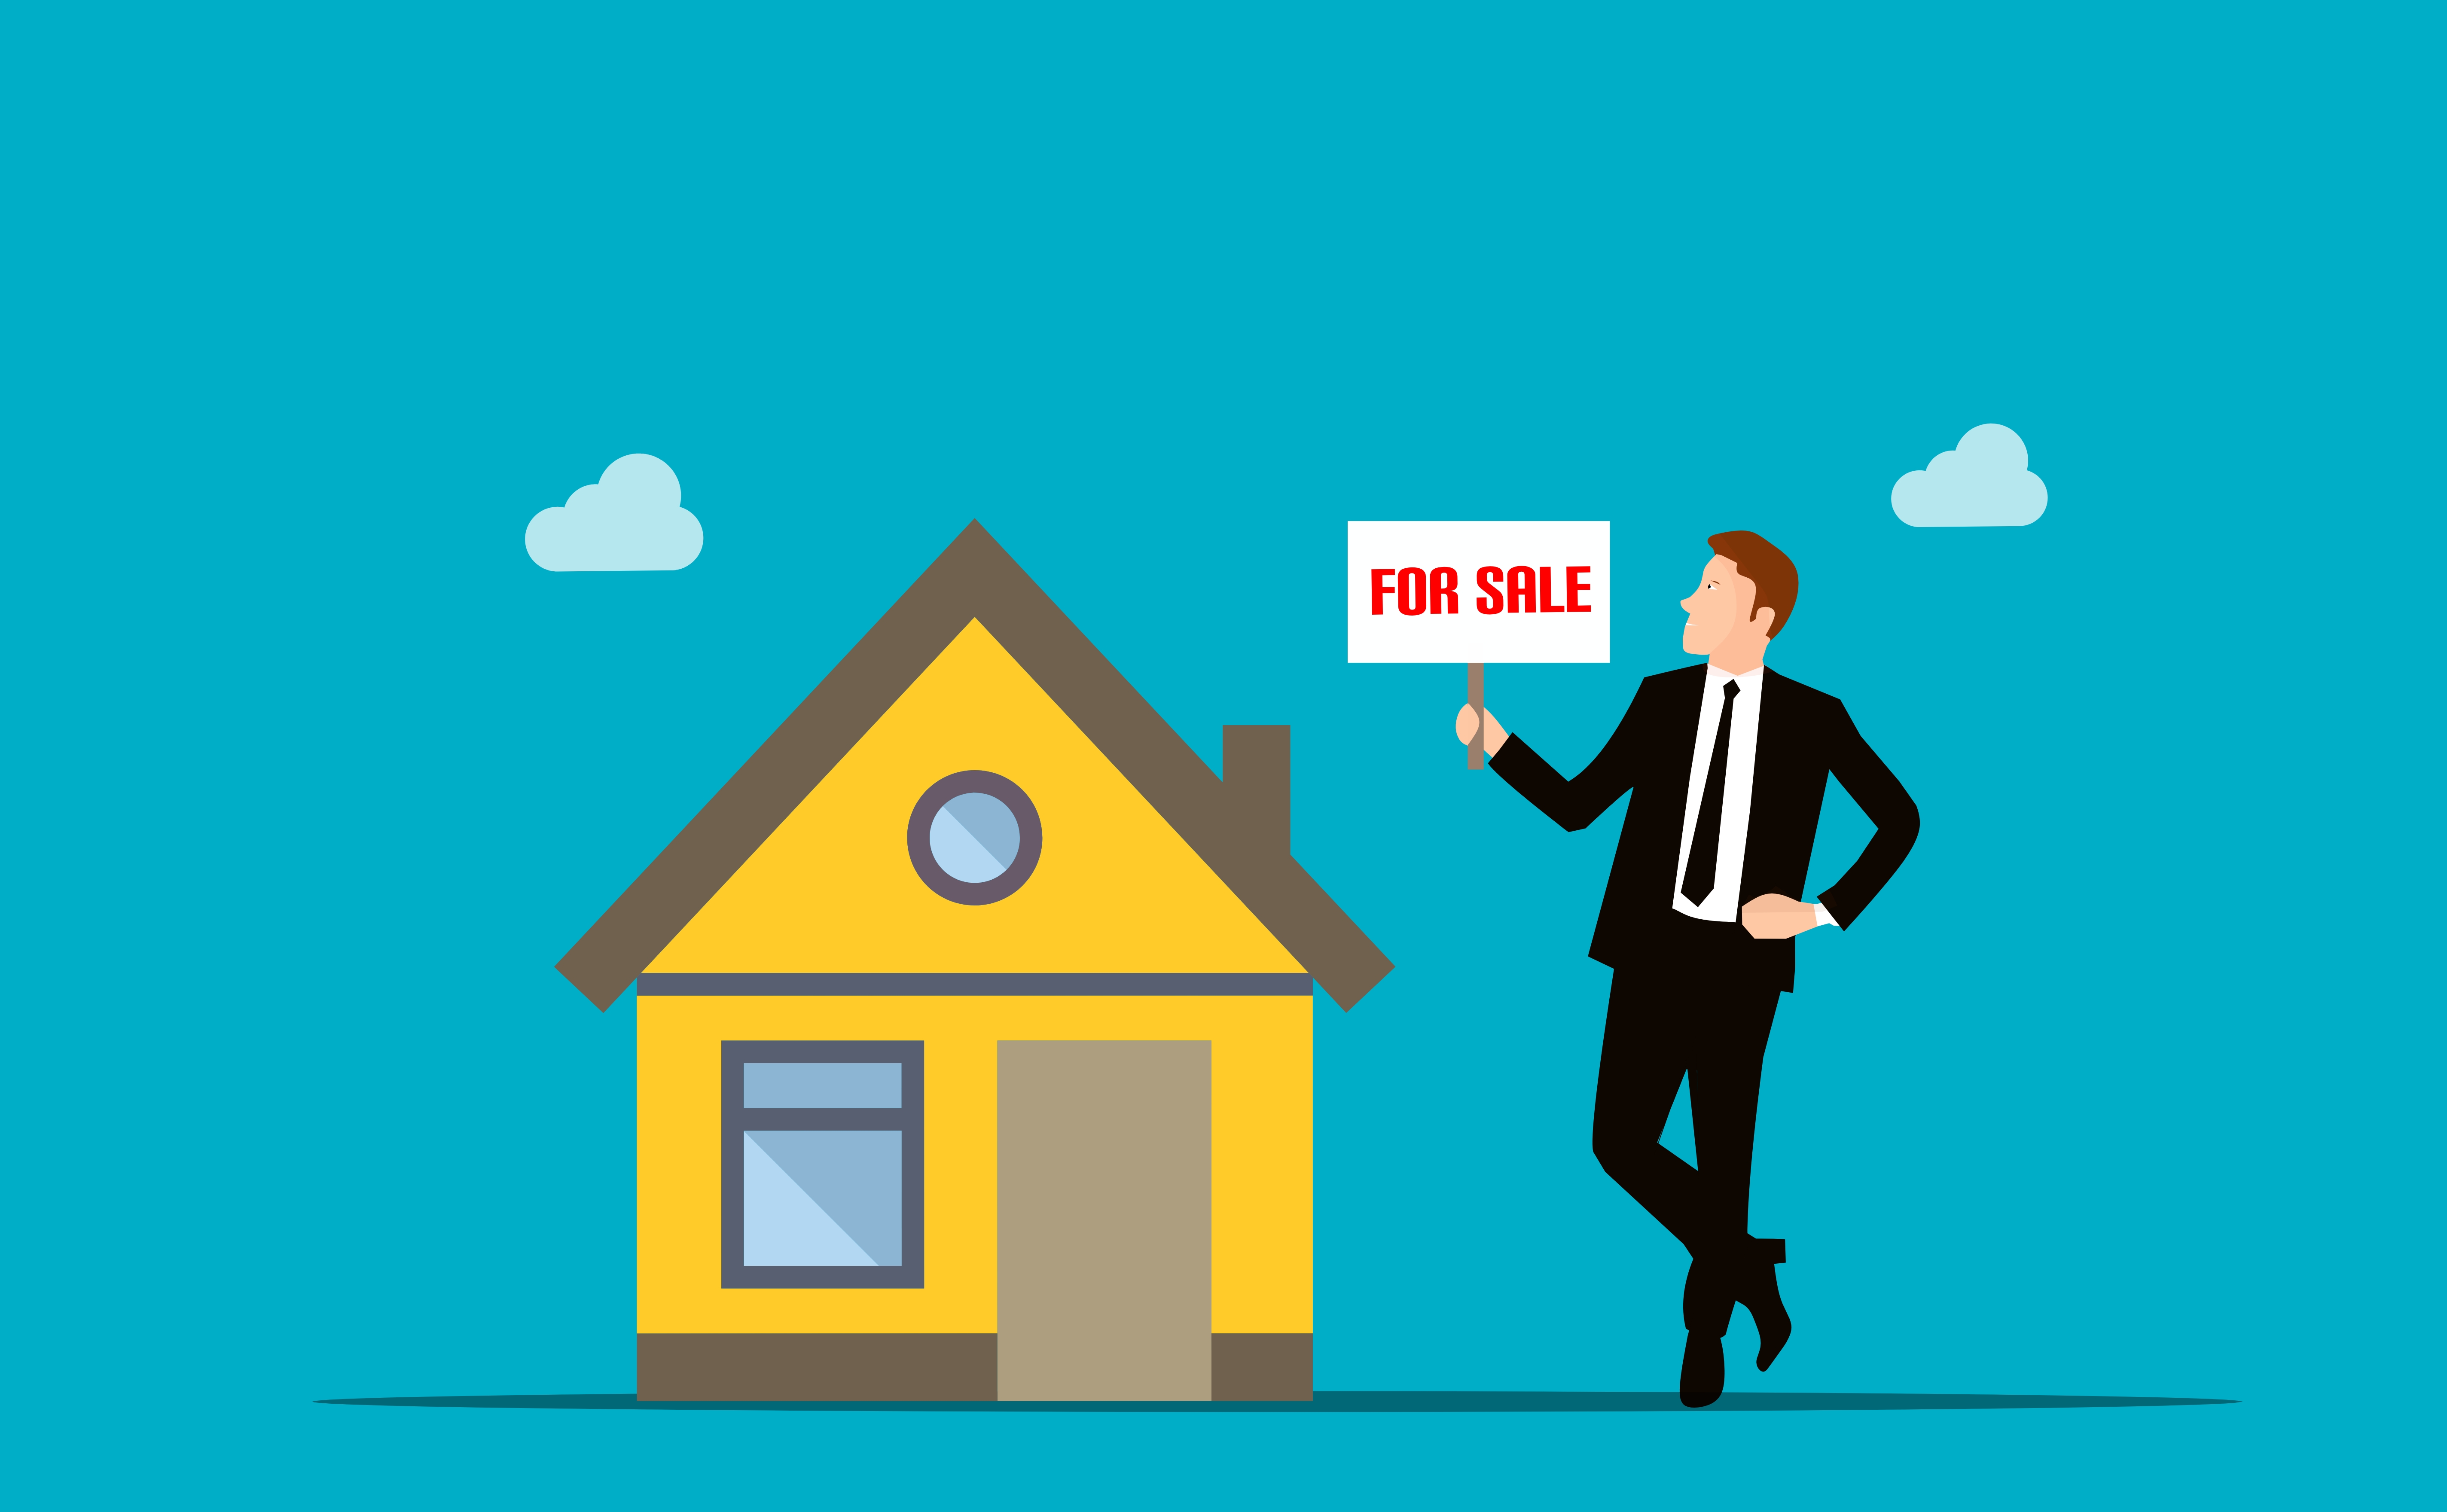
realtor, business, house, sign, sale, home, mortgage, owner, object, building, buy, investment, commercial, board, asset, real, residence, cartoon, advertising, agency, agent, marketing, property, housing, estate, gesture, window, font, line, triangle, illustration, happy, wheel, electric blue, signage, rectangle, graphics, traffic sign, logo, circle, brand, job, symbol, animation, graphic design, suit, formal wear, clip art, shed, room, transport